Mario García (designer)

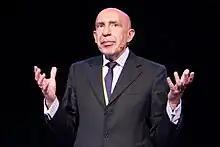
Mario Garcia, 2011

Mario R. García (born February 15, 1947, in Placetas, Las Villas, Cuba) is a Cuban-American newspaper and magazine designer and media consultant. He arrived from Cuba to the United States on Feb. 28, 1962, as one of the so-called Pedro Pans (14000 refugee children who arrived in the US soon after the Castro Revolution). He is senior adviser on news design/adjunct professor at Columbia University, School of Journalism. He was named the Hearst Digital Media Professional-in-Residence for 2013–14 there.